Palm wine

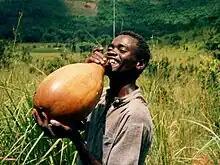
Palm wine is collected, fermented, and stored in calabashes in Bandundu Province, Democratic Republic of the Congo.

In Africa, the sap used to create palm wine is most often taken from wild date palms such as the silver date palm ("Phoenix sylvestris"), the palmyra, and the jaggery palm ("Caryota urens"), or oil palm such as the African Oil Palm ("Elaeis guineense") or from "Raffia palms", "kithul" palms, or "nipa" palms. In part of the central and western Democratic Republic of the Congo, palm wine is called "malafu".